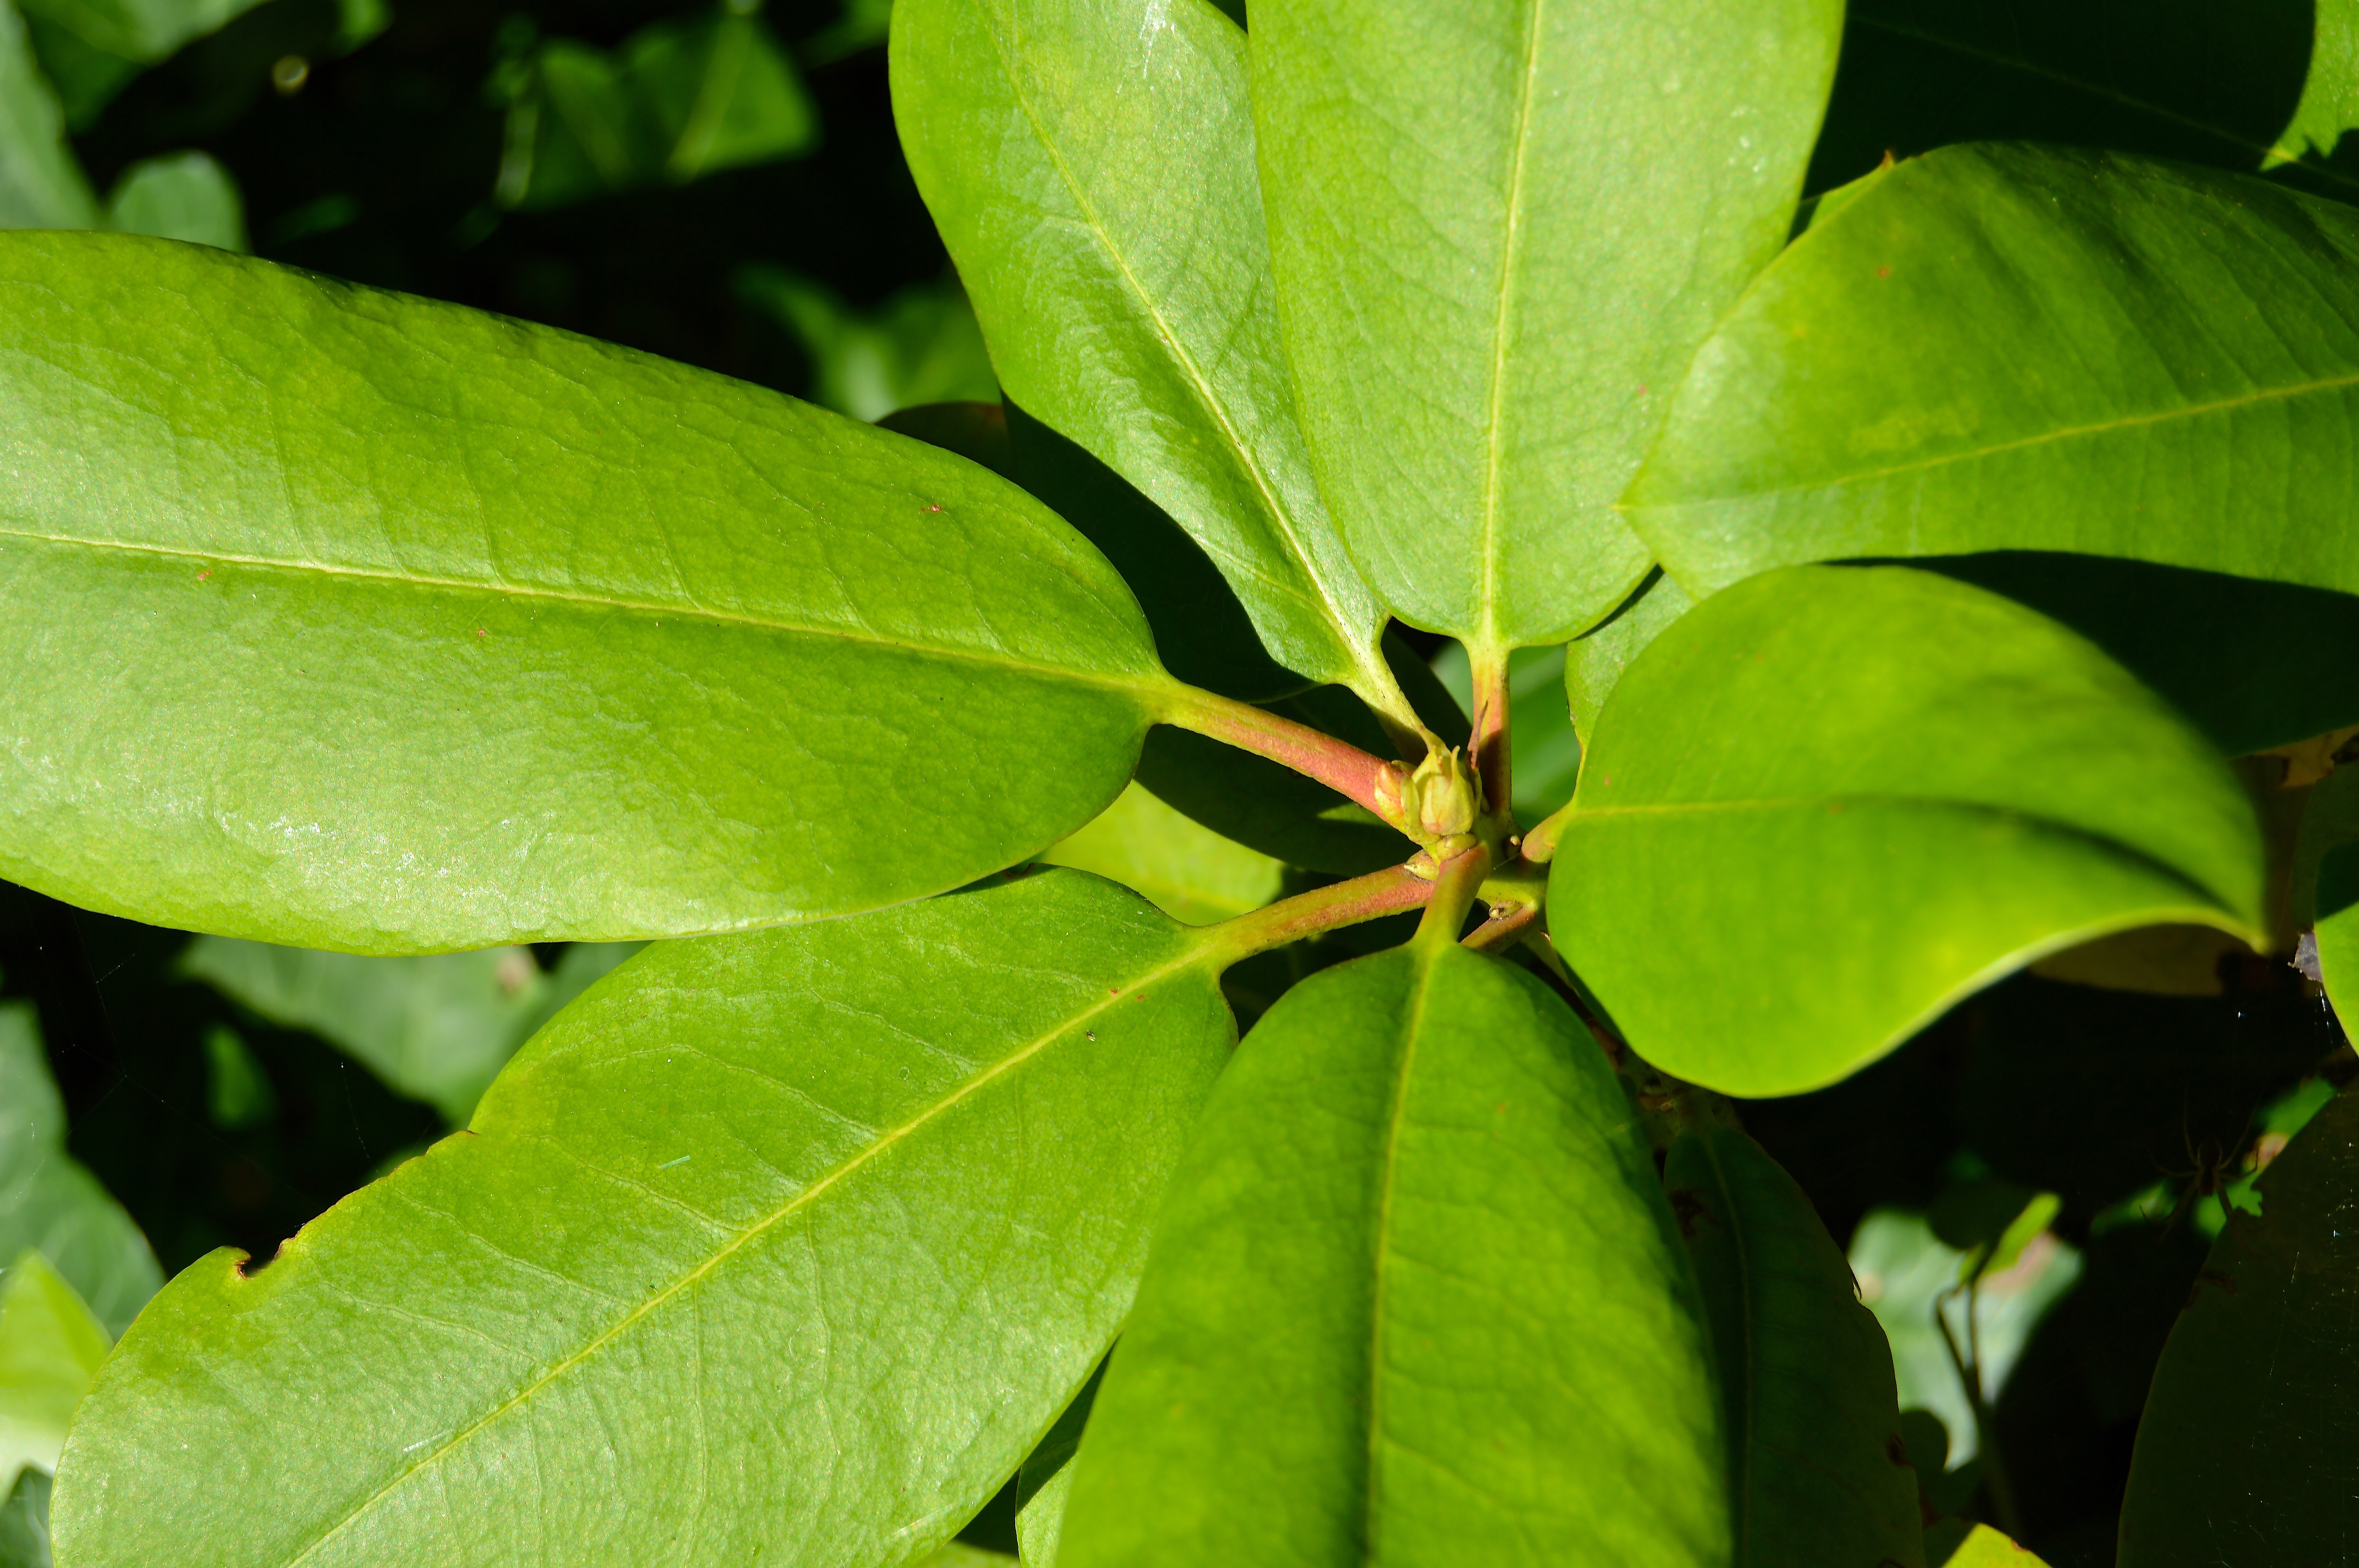
tree, nature, forest, branch, plant, leaf, flower, bloom, walk, food, green, produce, color, evergreen, botany, colorful, garden, close, flora, flowers, leaves, gardening, decorative, shrub, deciduous, evening sun, macro photography, flowering plant, woody plant, land plant